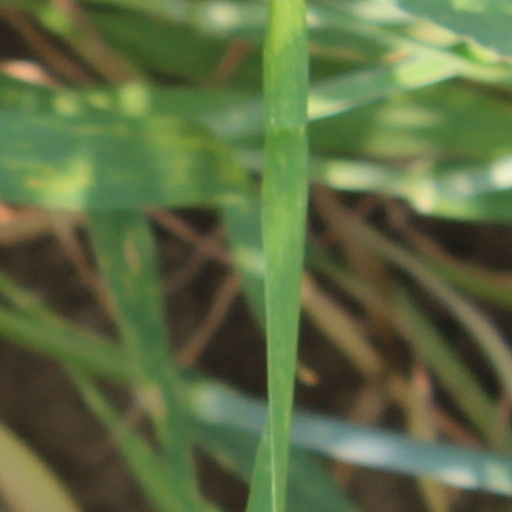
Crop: wheat